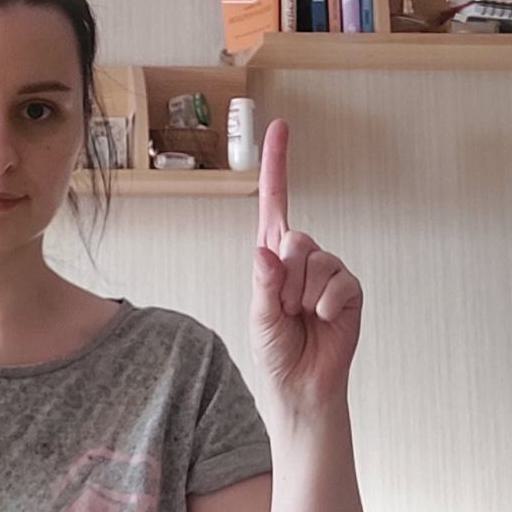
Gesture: one